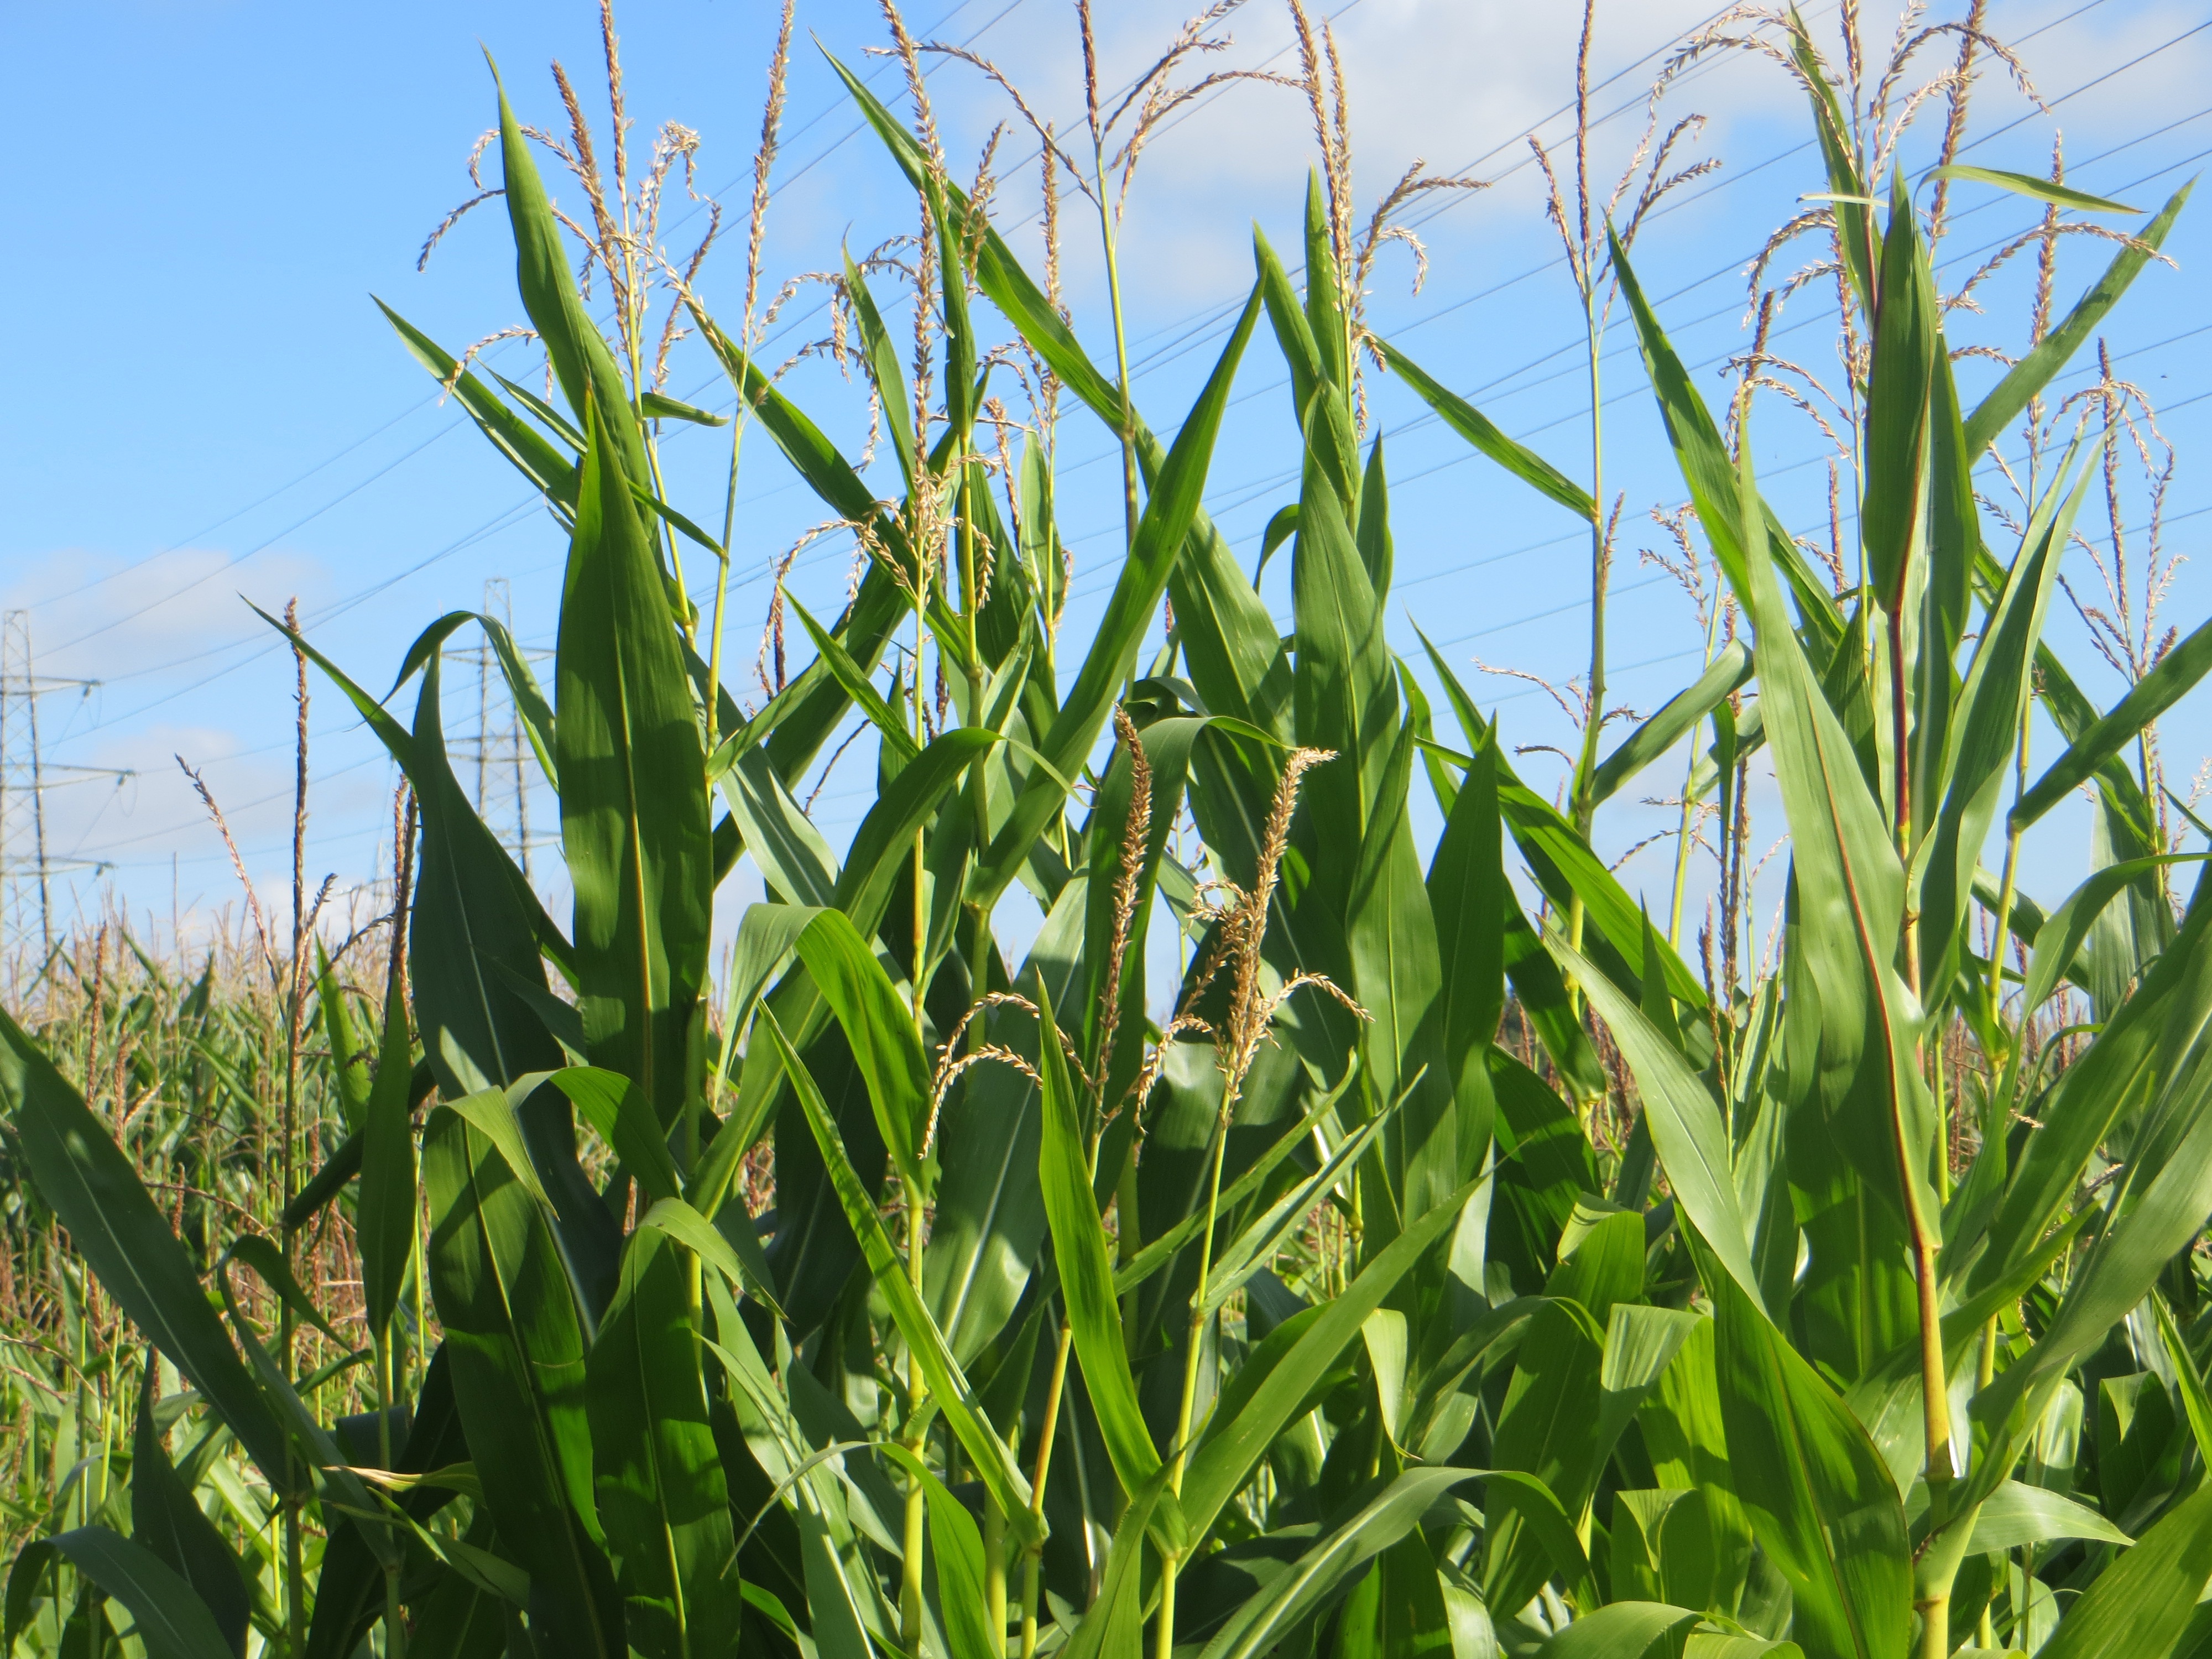
grass, plant, sky, field, meadow, grain, prairie, flower, food, farming, crop, corn, agriculture, cereal, agricultural, grassland, growing, maize, organic, paddy field, flowering plant, commodity, grass family, land plant, phragmites, food grain